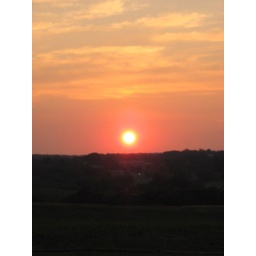
Sunset in Eldersburg..had to photoshop out the telephone wires and springfield water tower out of the picture, but I love the colors!